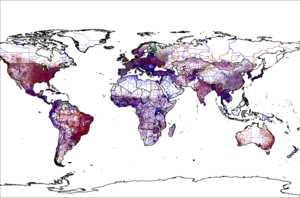
Subnational enhed
Global administrativ inddeling i lande, regioner, provinser, distrikter, m.m. Bemærk, hvorledes opdelingen afspejler de tættest befolkede områder, dvs. at regioner og distrikter er mindst og ligger tættest i de tættest befolkede regioner (klik på kortet for at se en større version)
Subnationale enheder refererer til opdeling af et land af administrative, definitionsmæssige, beskrivelsesmæssige eller andre formål. De enheder, der fremstår efter en sådan opdeling er en subnational enhed. Denne opdeling adskiller sig fra geografiske eller geomorfologiske områder som eksempelvis afvandingsområde, dal, bjergområde og ørkenområde ved at en subnational enhed er et abstrakt begreb.